Roosh Kalaria

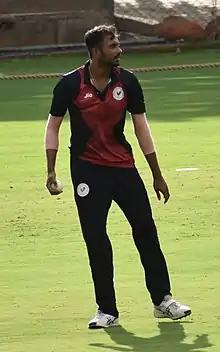
Kalaria during the 2019–20 Vijay Hazare Trophy

Roosh Bipinbhai Kalaria (born 16 January 1993) is an Indian cricketer. He is a right-hand batsman and left-arm medium-fast bowler who plays for Gujarat in domestic cricket. He has played for the India Under-19 cricket team in the 2012 ICC Under-19 Cricket World Cup.